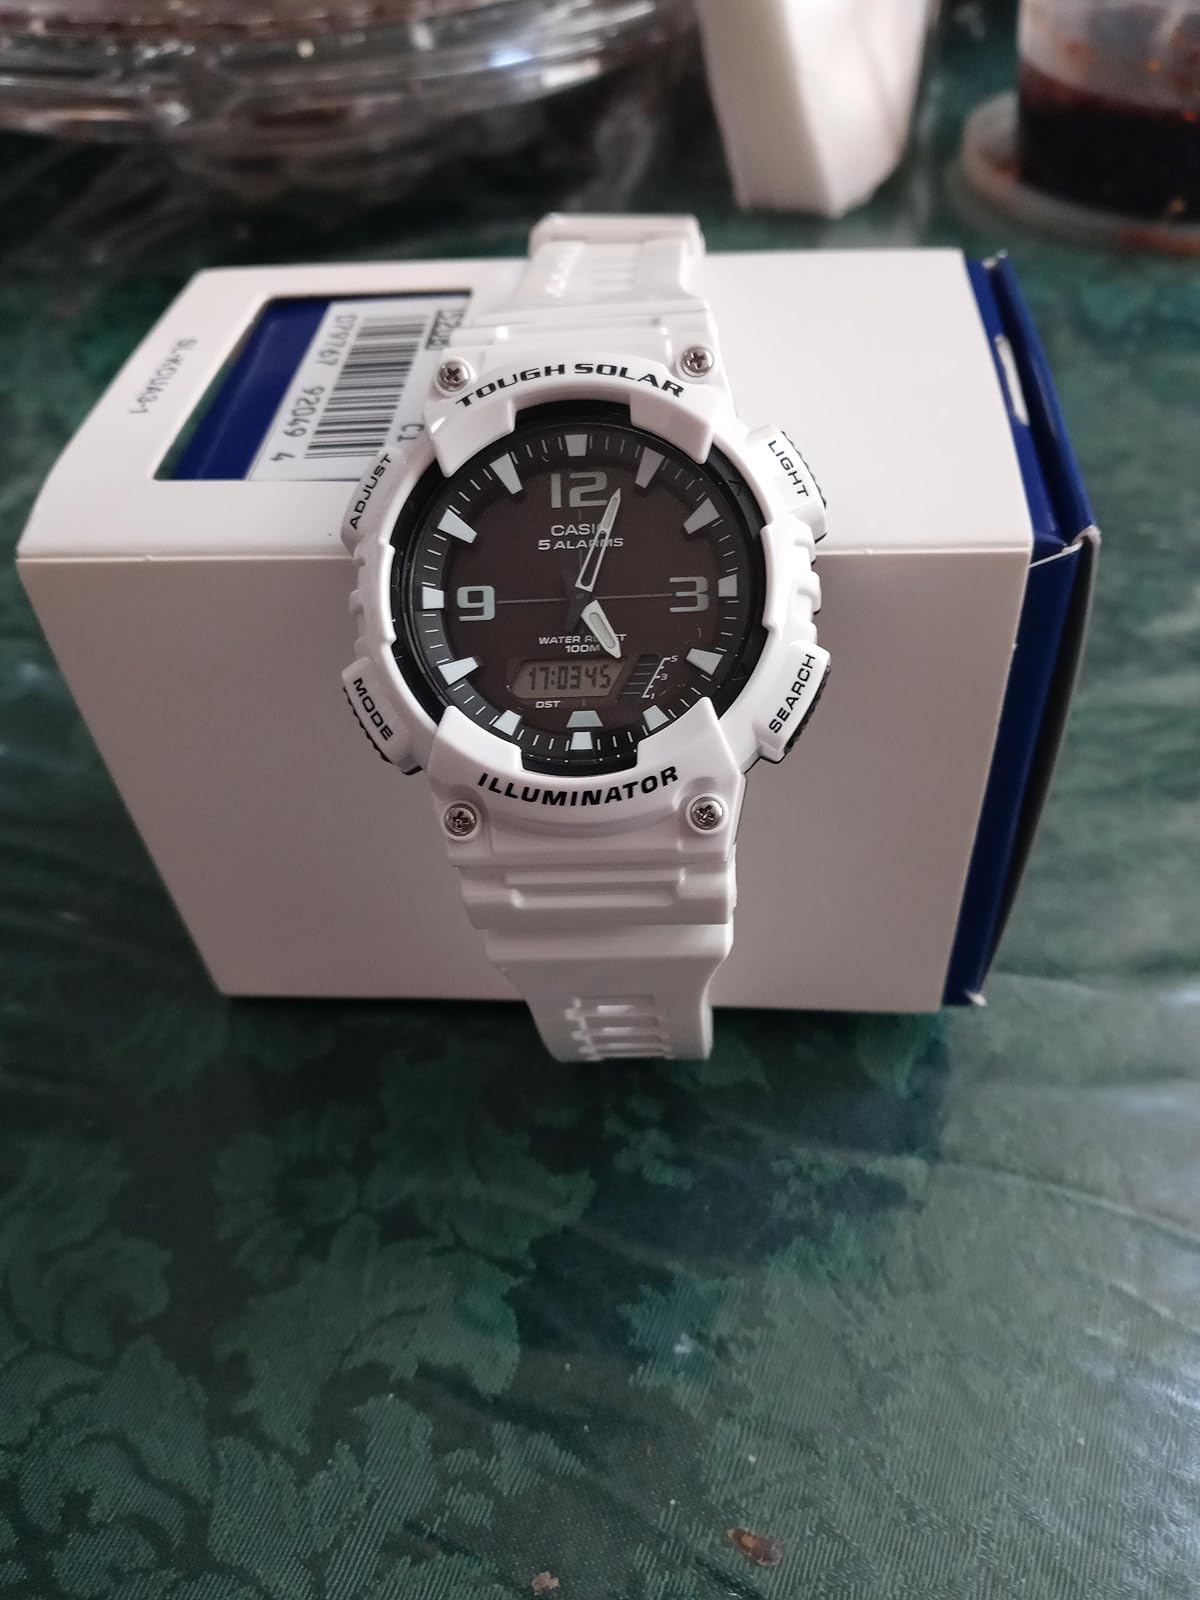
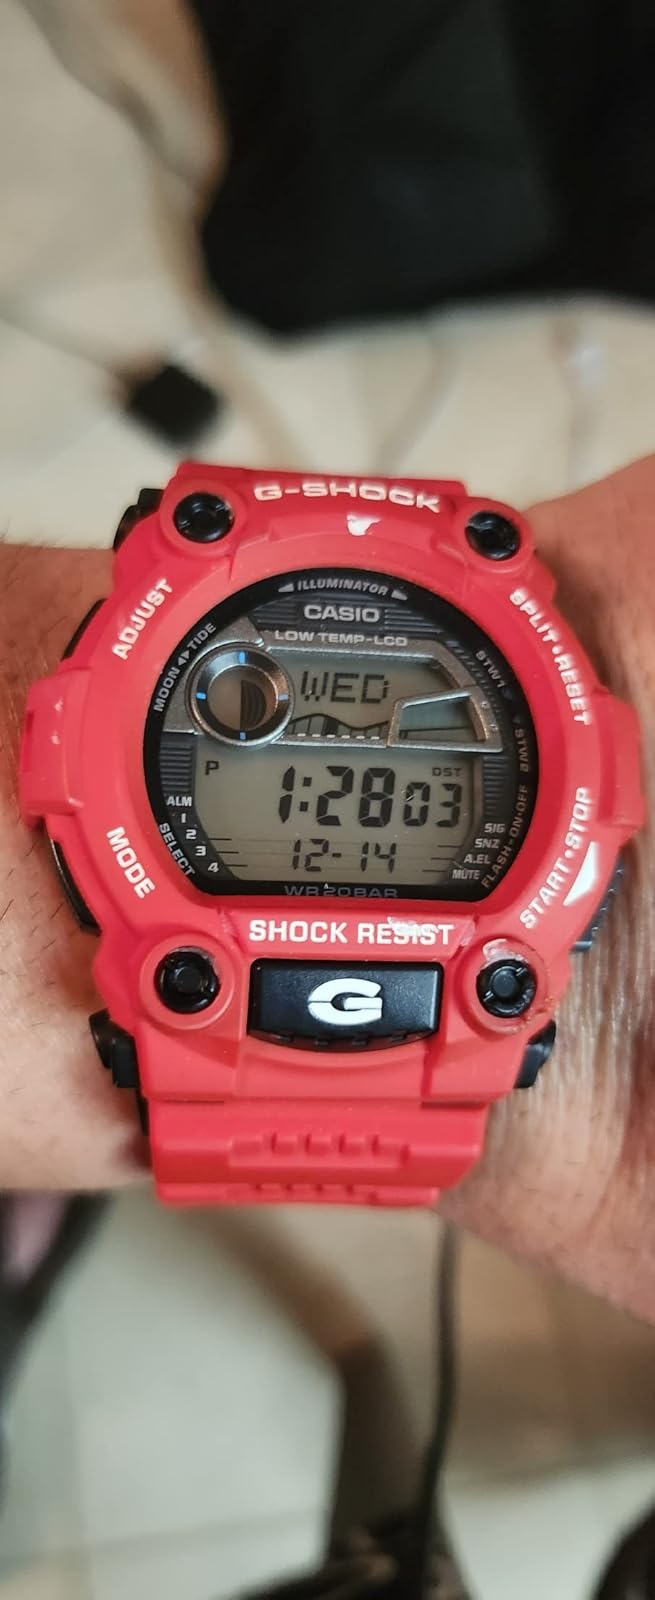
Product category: accessories_watch
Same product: no